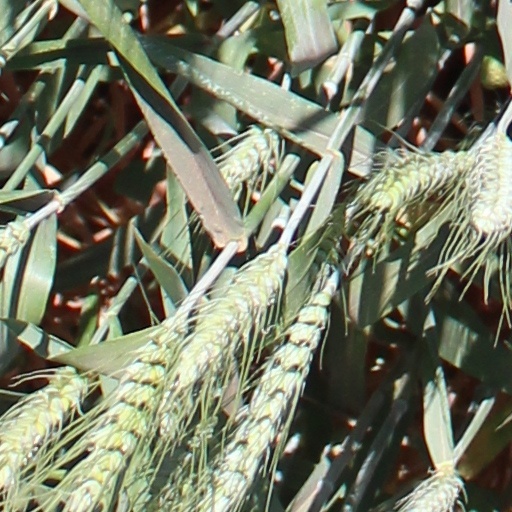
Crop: wheat